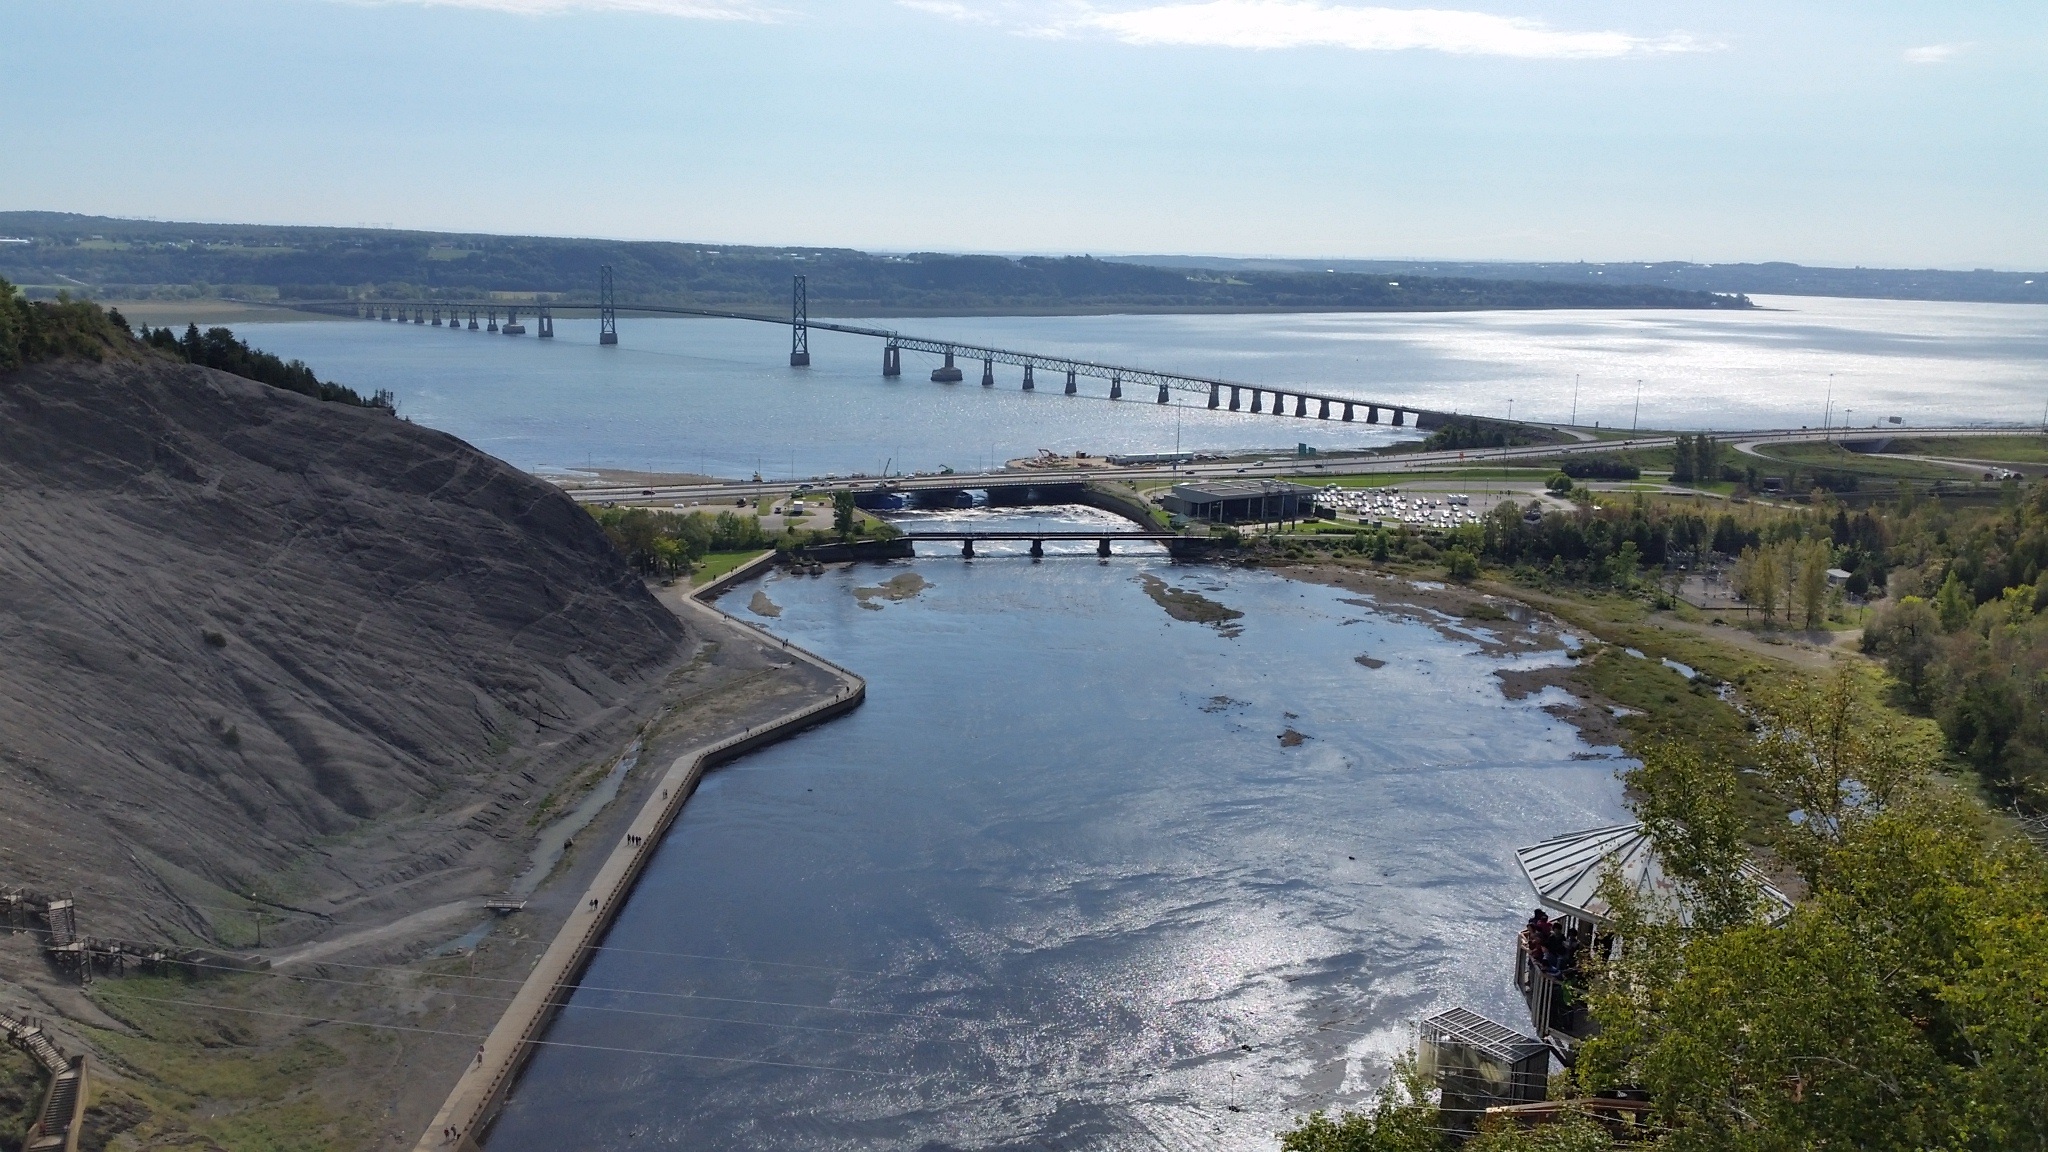
sea, coast, water, bridge, view, river, panoramic, bay, dam, reservoir, tourism, waterway, body of water, canada, infrastructure, channel, quebec, loch, estuary, aerial photography, montmorency